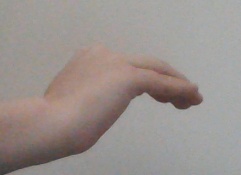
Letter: haa